WAMPAS Baby Stars

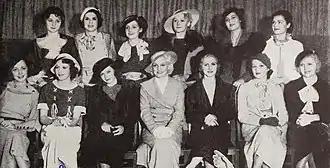

From hundreds of entrants, thirty-eight actresses paraded, and thirteen were chosen, by more than 100 Hollywood press agents at The Writers' Club, in Hollywood, California, to comprise the 1934 edition of the Wampas Baby stars.